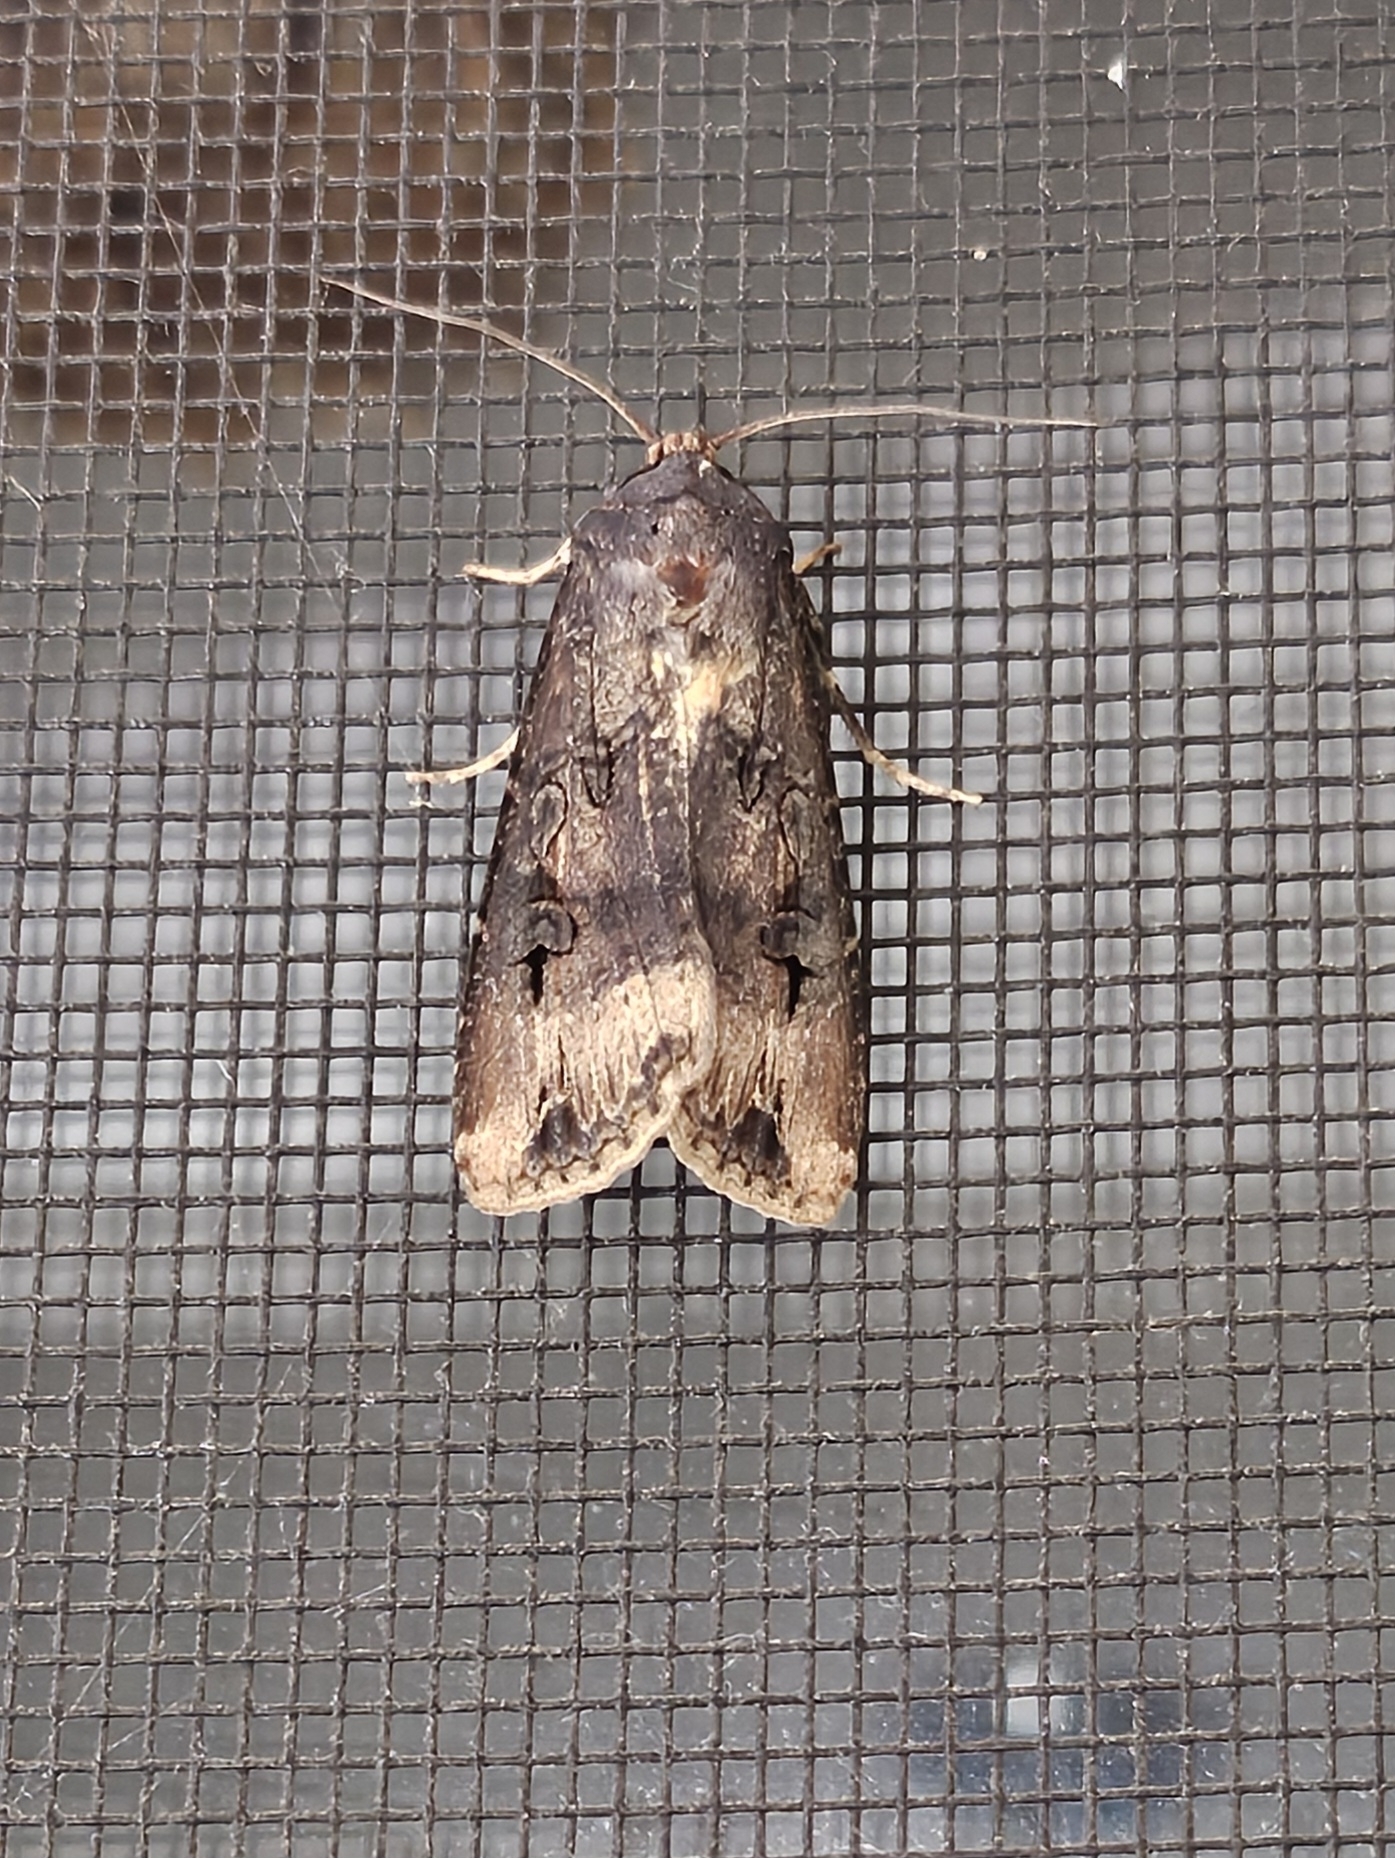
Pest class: cutworms